Élie Aboud

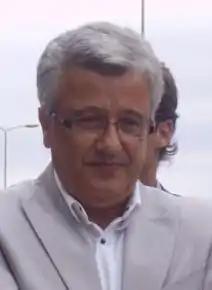

Élie Aboud (born 12 October 1959 in Beirut, Lebanon) is a French-Lebanese politician and doctor. As a member of the National Assembly of France, he represents the 6th circonscription of the Hérault department, and is a member of the Les Republicains party. Aboud took up the position after the death of the previous deputy, Paul-Henri Cugnenc on 6 July 2007. He is a member of the Cultural, Family and Social Affairs Committee.